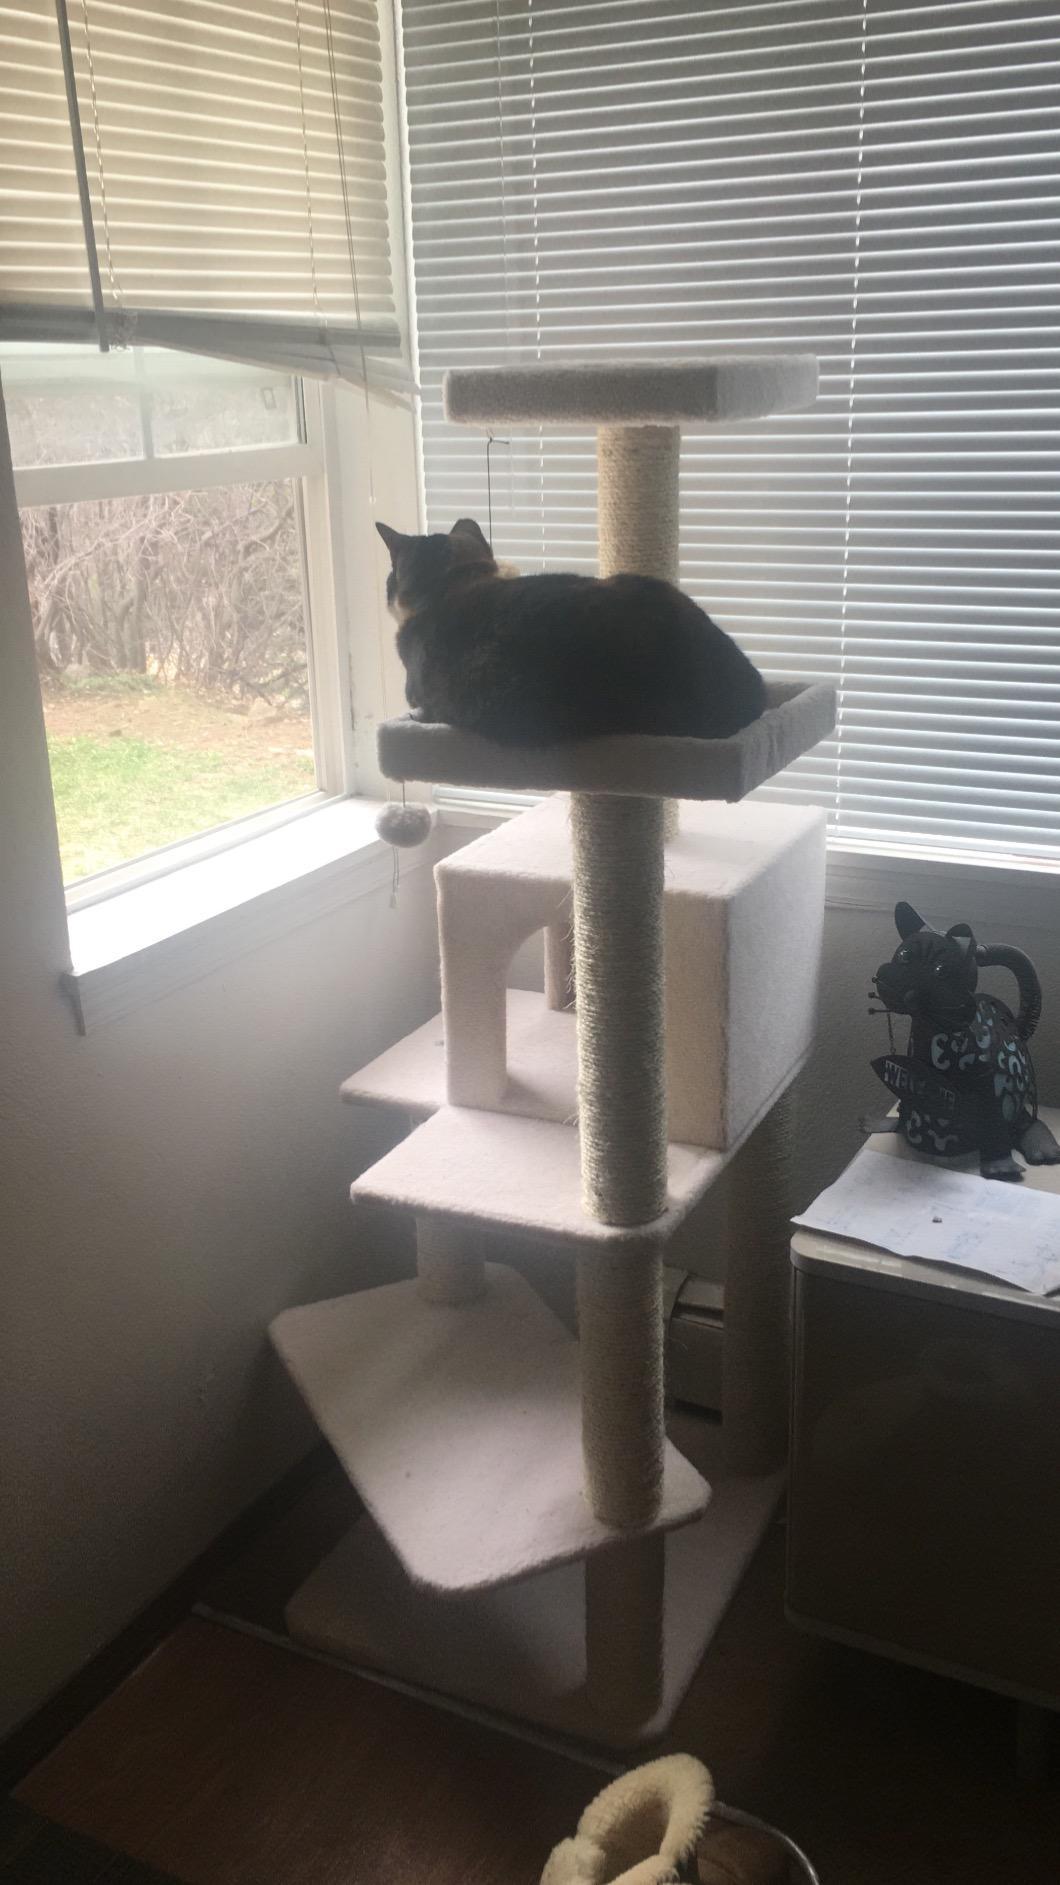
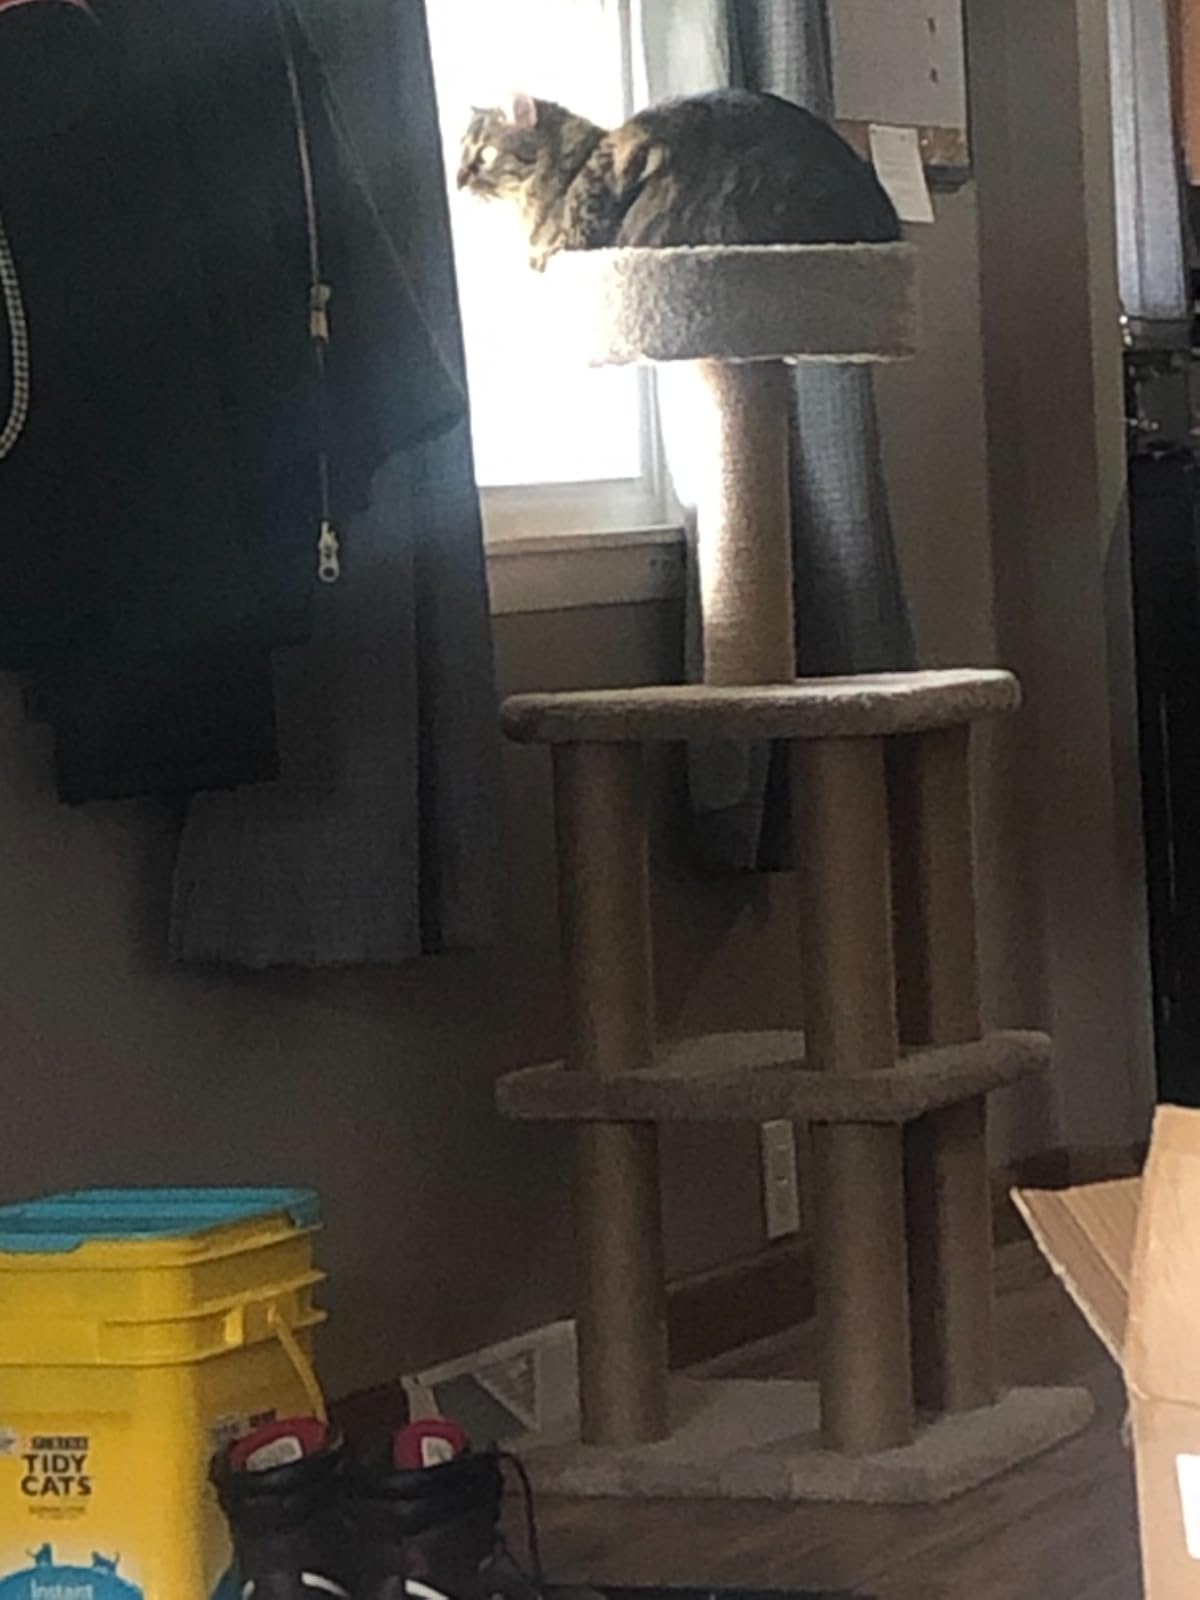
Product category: items_cat tree
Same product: no